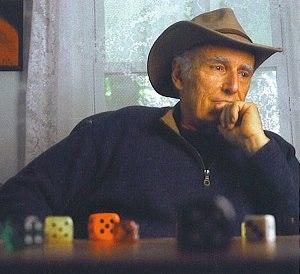
Il est avantageux d'avoir où aller est un recueil de textes variés d'Emmanuel Carrère publié le 11 février 2016 aux éditions P.O.L. Il s'apparente au genre littéraire de la non-fiction auquel son auteur s'attache depuis 2000.
Luke Rhinehart, né le 15 novembre 1932 à Albany dans l’État de New York, est un écrivain américain. Auteur de neuf livres dont le plus connu est L'Homme-dé, roman semi-autobiographique racontant l’histoire d’un homme jouant le destin de sa vie aux dés.